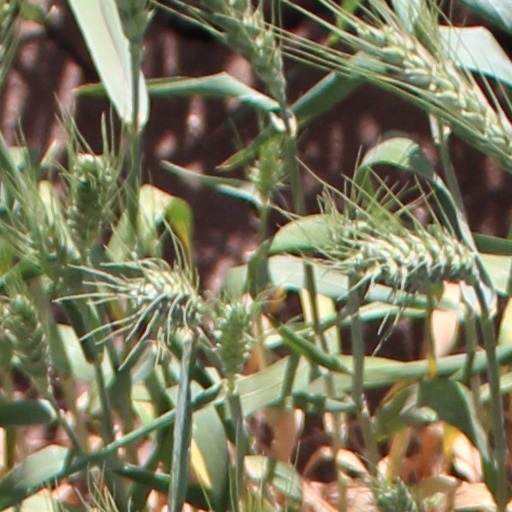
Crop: wheat